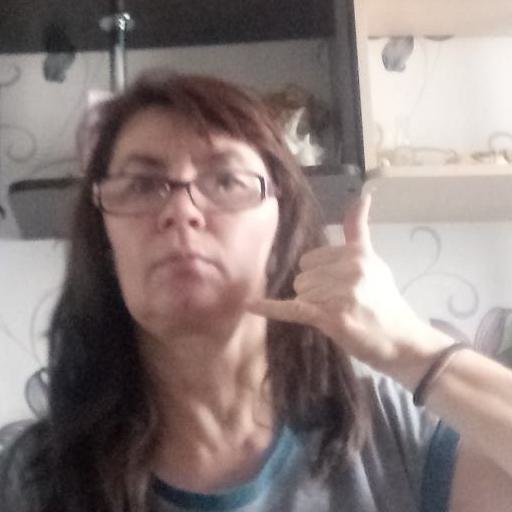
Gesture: call